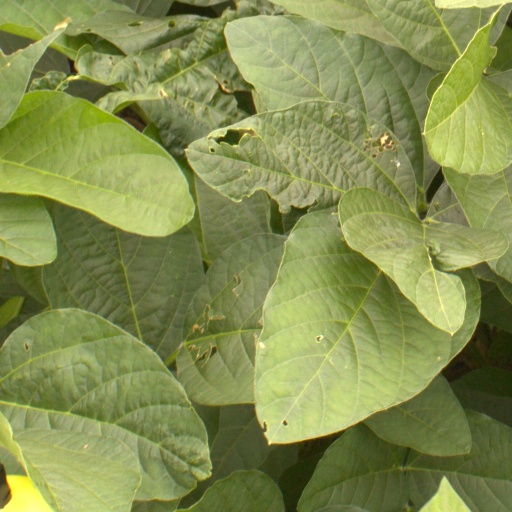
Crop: soybean